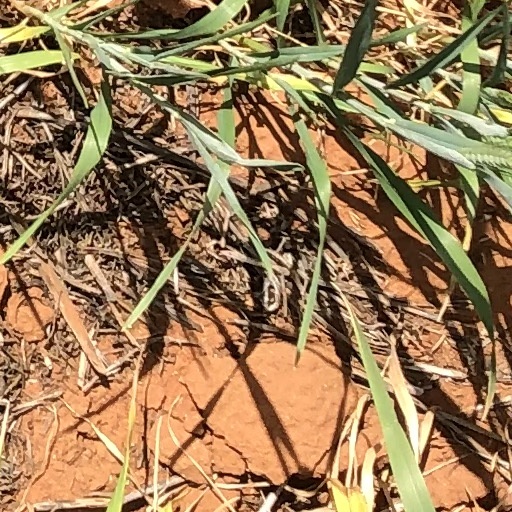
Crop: wheat